Putsborough

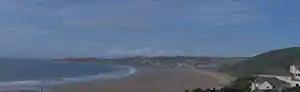
Putsborough Beach, looking towards Woolacombe

Putsborough is a hamlet in Georgeham Civil Parish on the west-facing coast of North Devon, England. It is about north of the village of Croyde and west-northwest of the village of Georgeham. north of the hamlet is Putsborough Sands, which forms the southern part of the two-mile-long (3 km) beach of Woolacombe Sand on Morte Bay.